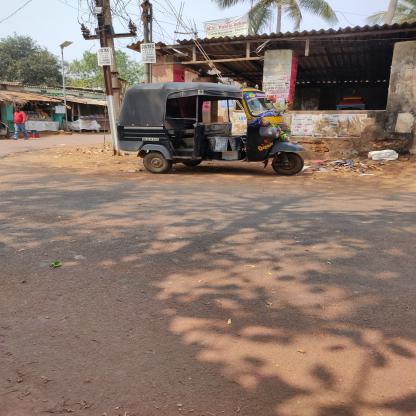
Vehicle type: Auto Rickshaws